Emma Louisa Turner

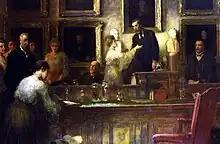
a colour painting of men and women in formal Edwardian dress, standing around (and one woman seated at) a boardroom table

Turner was awarded the 1905 Gold Medal of the Royal Photographic Society for her photograph of a great crested grebe. Jim Vincent also received a gold medal for his part in obtaining her bittern picture, in his case from the Royal Society for the Protection of Birds (RSPB).